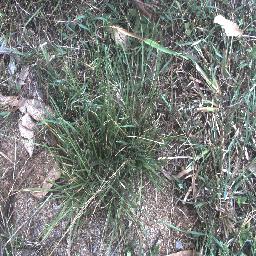
Label: negative